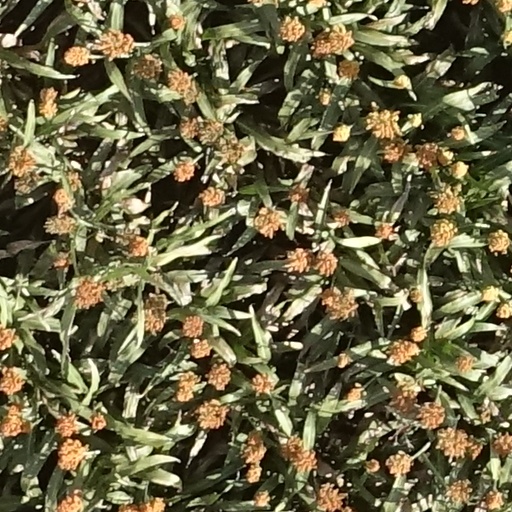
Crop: sorghum